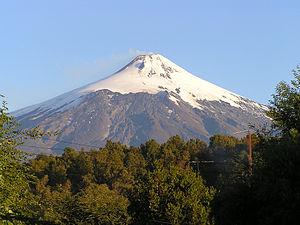
Le Villarrica est un des volcans les plus actifs du Chili qui s'élève au-dessus du lac Villarrica et de la ville de Pucón distante seulement de 15 km, et à environ 25 km de la localité de Villarrica.